Mohamed Sibari

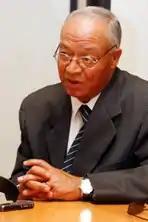
Mohamed Sibari (1945-2013)

Mohamed Sibari (1945 – 28 November 2013) was a Moroccan poet, novelist, and translator. He wrote books in both Arabic and Spanish.